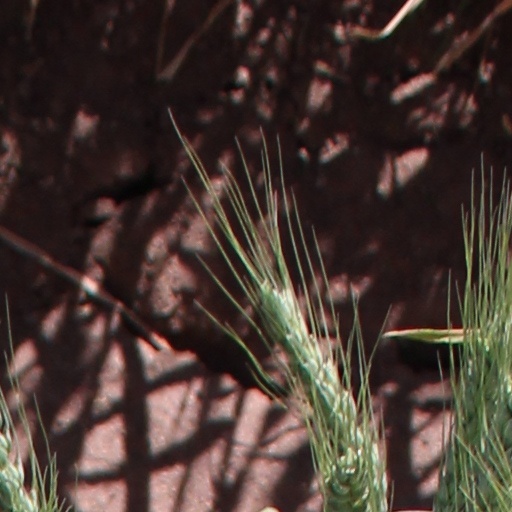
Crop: wheat